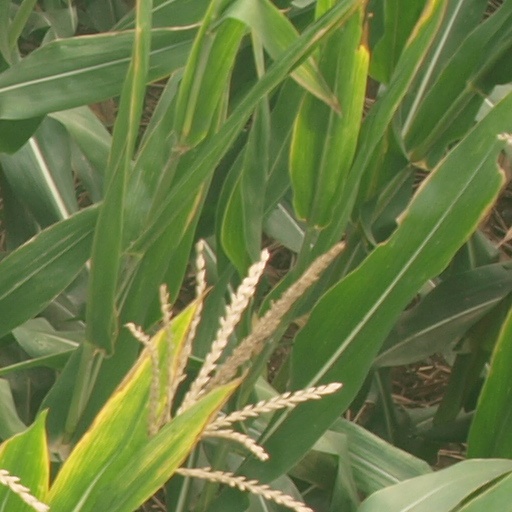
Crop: maize; corn